Cumberland Gap

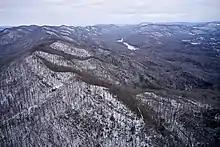
Cumberland Mountains ridge line looking southwest, with Tennessee on the left and Kentucky on the right, from Cumberland Gap

Long used by Native American nations, the Cumberland Gap was brought to the attention of settlers in 1750 by Thomas Walker, a Virginia physician and explorer. The path was used by a team of frontiersmen led by Daniel Boone, making it accessible to pioneers who used it to journey into the western frontiers of Kentucky and Tennessee. An important part of the Wilderness Road, it is now part of the Cumberland Gap National Historical Park.